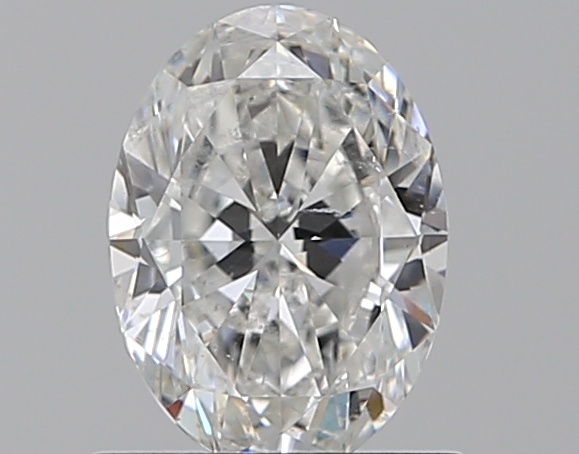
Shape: oval
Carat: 0.9
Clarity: SI1
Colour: G
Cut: EX
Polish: EX
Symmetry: EX
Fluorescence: N
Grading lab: GIA
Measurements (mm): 7.48 x 5.43 x 3.33